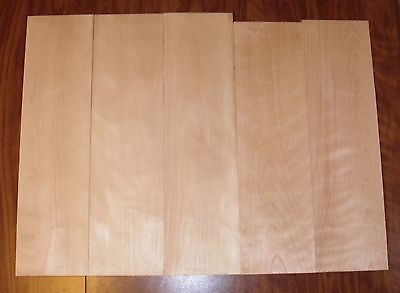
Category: table